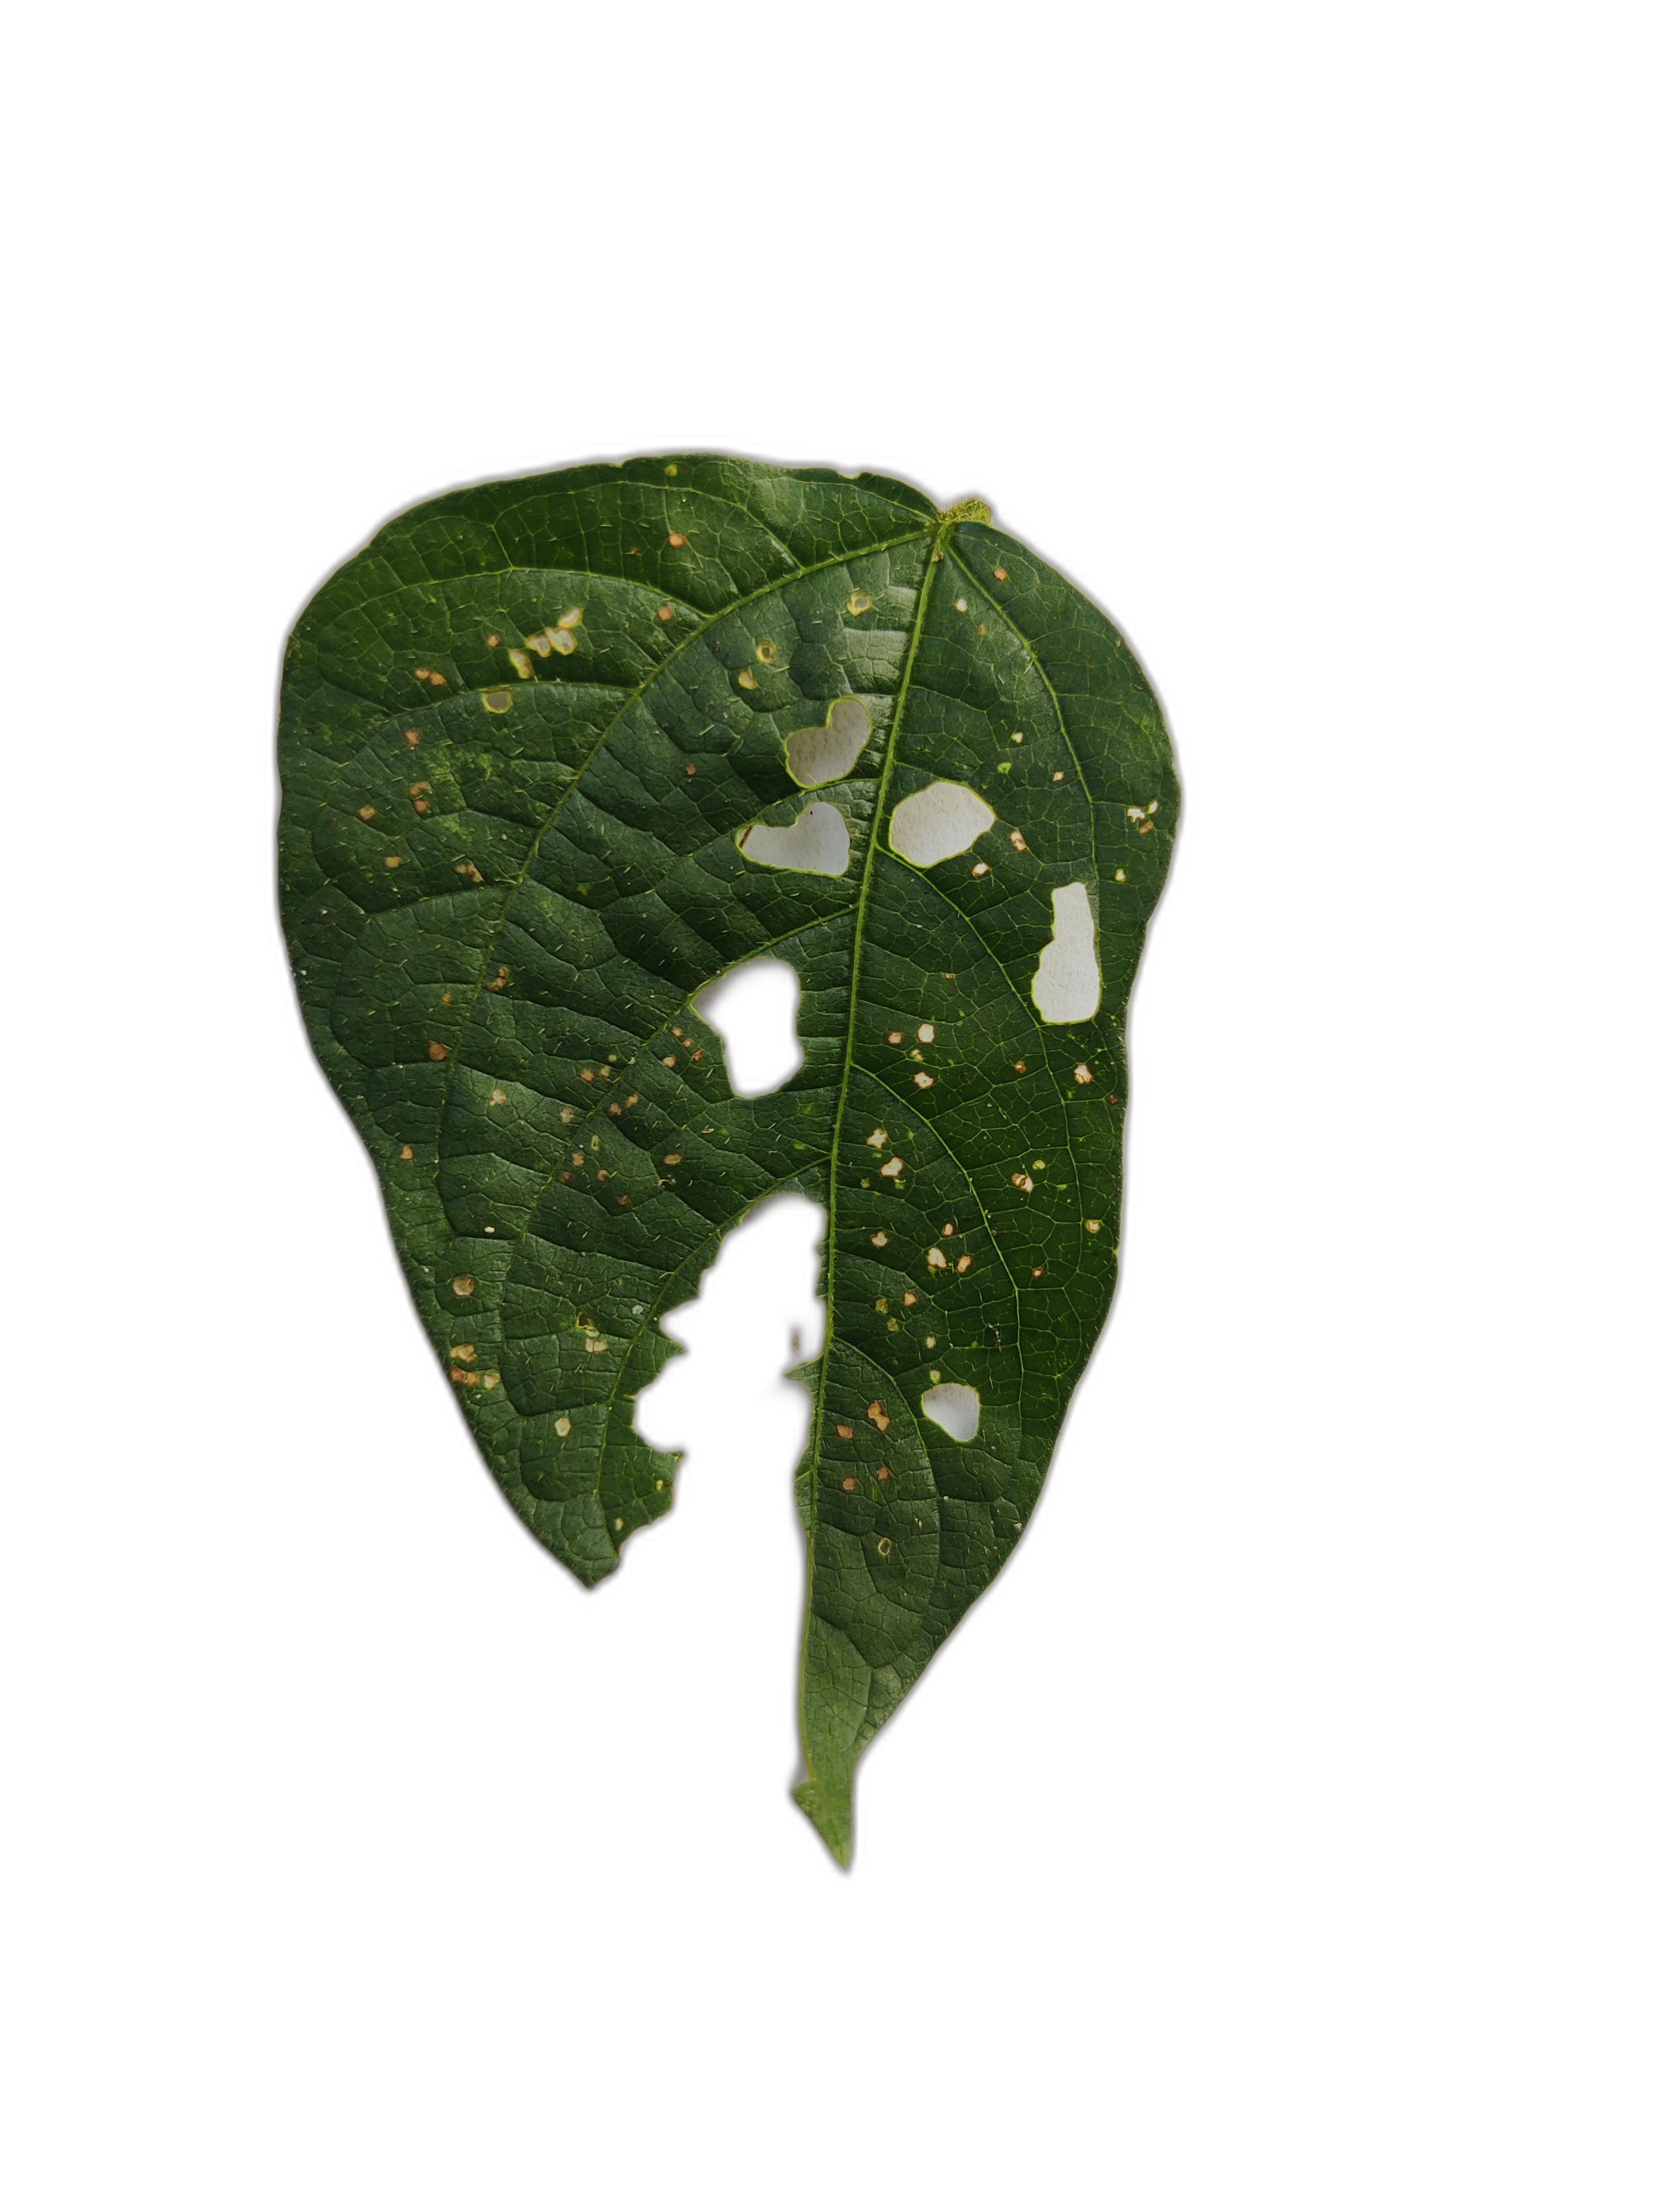
Label: Cercospora leaf spot